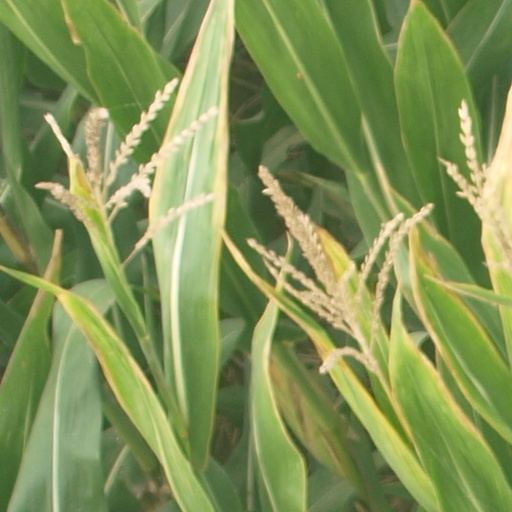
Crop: maize; corn